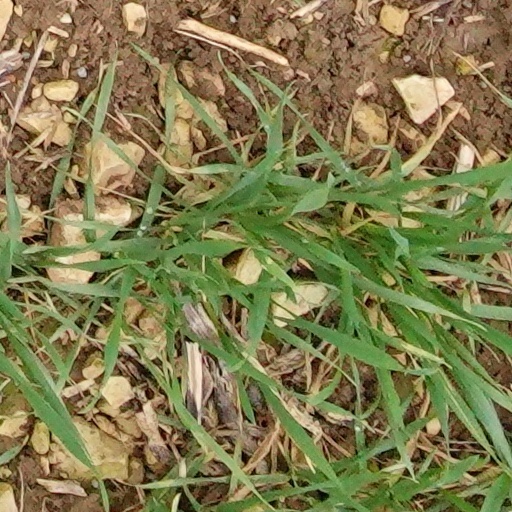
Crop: wheat